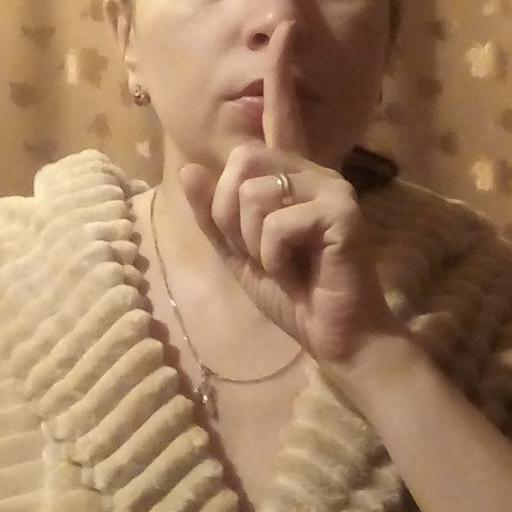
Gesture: mute